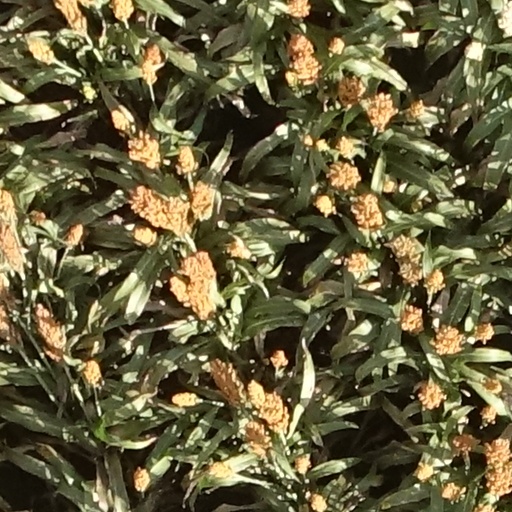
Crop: sorghum